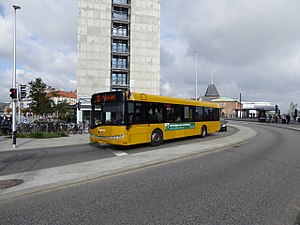
Midttrafik
Midttrafiks bybus.
Midttrafik er et trafikselskab, der dækker Region Midtjylland. Midttrafik, der oprettedes som følge af Strukturreformen, er en fusion af det tidligere Århus Sporveje, dele af Viborg Amts Fælleskommunale Trafikselskab og Vejle Amts Trafikselskab og trafikselskaberne i Århus og Ringkøbing Amter.